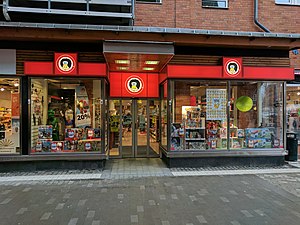
Fætter BR / Historie / Konkurs
En svensk BR-Leksaker der også blev ramt af konkursen.
BR, tidligere BR-Legetøj og Fætter BR, er en dansk legetøjskæde, der ejes af Salling Group. Der er 26 butikker fordelt over det meste af Danmark.